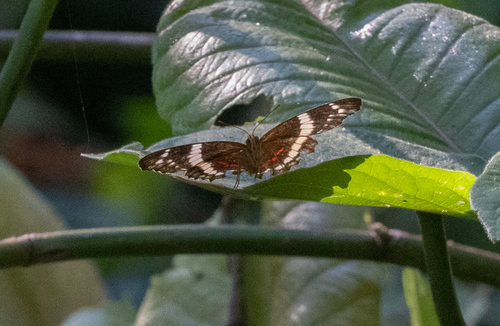
Scientific name: Anartia fatima
Common name: Banded peacock
Family: Nymphalidae
Order: Lepidoptera
Pollinator type: Primary pollinator
Habitat: Open areas and gardens
Geographic range: South America
Conservation status: Least Concern